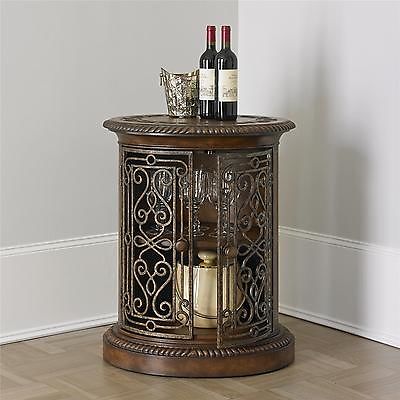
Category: cabinet